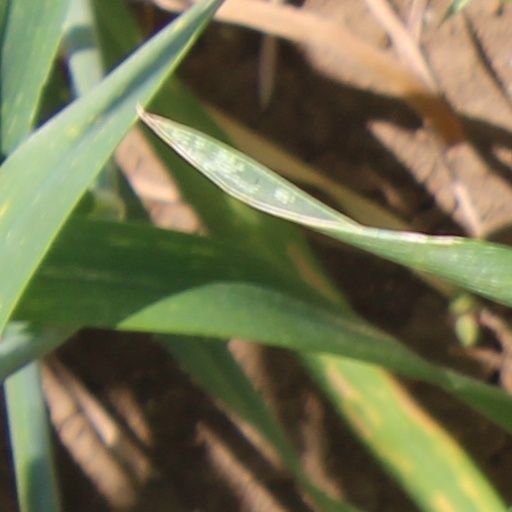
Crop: wheat